Defense of the Adzhimushkay quarry

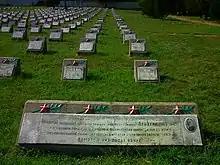
The plaque at the Simferopol military cemetery in the foreground states that Ivan Parakhin and some other Soviet defenders of Adzhimushkay were captured and executed by Nazis in the Simferopol prison.

On October 30, 1942, German forces entered the catacombs and captured the remaining defenders. The estimates of the number of guerrilla fighters surviving the 170-day siege and final clash and their subsequent treatment by Nazis varied from 48 to 300 of the initial 13,000 of the Soviet group.